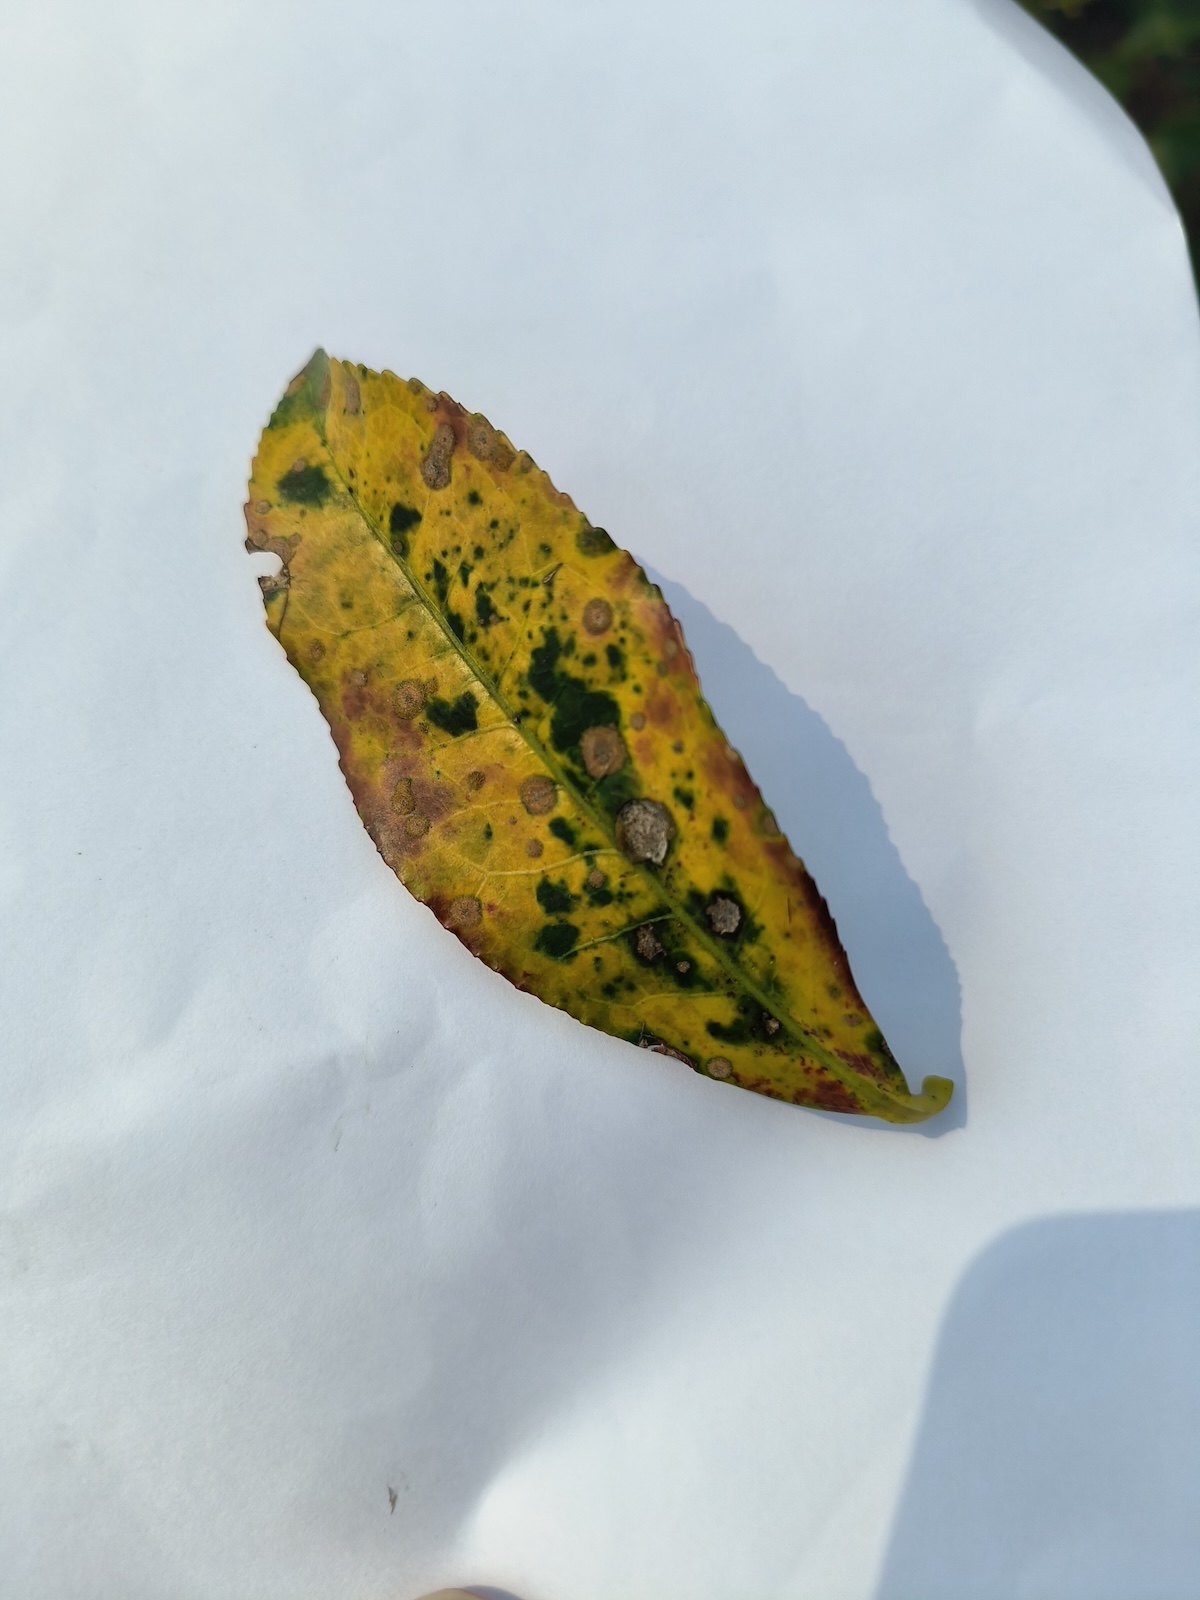
Label: Tea algal leaf spot